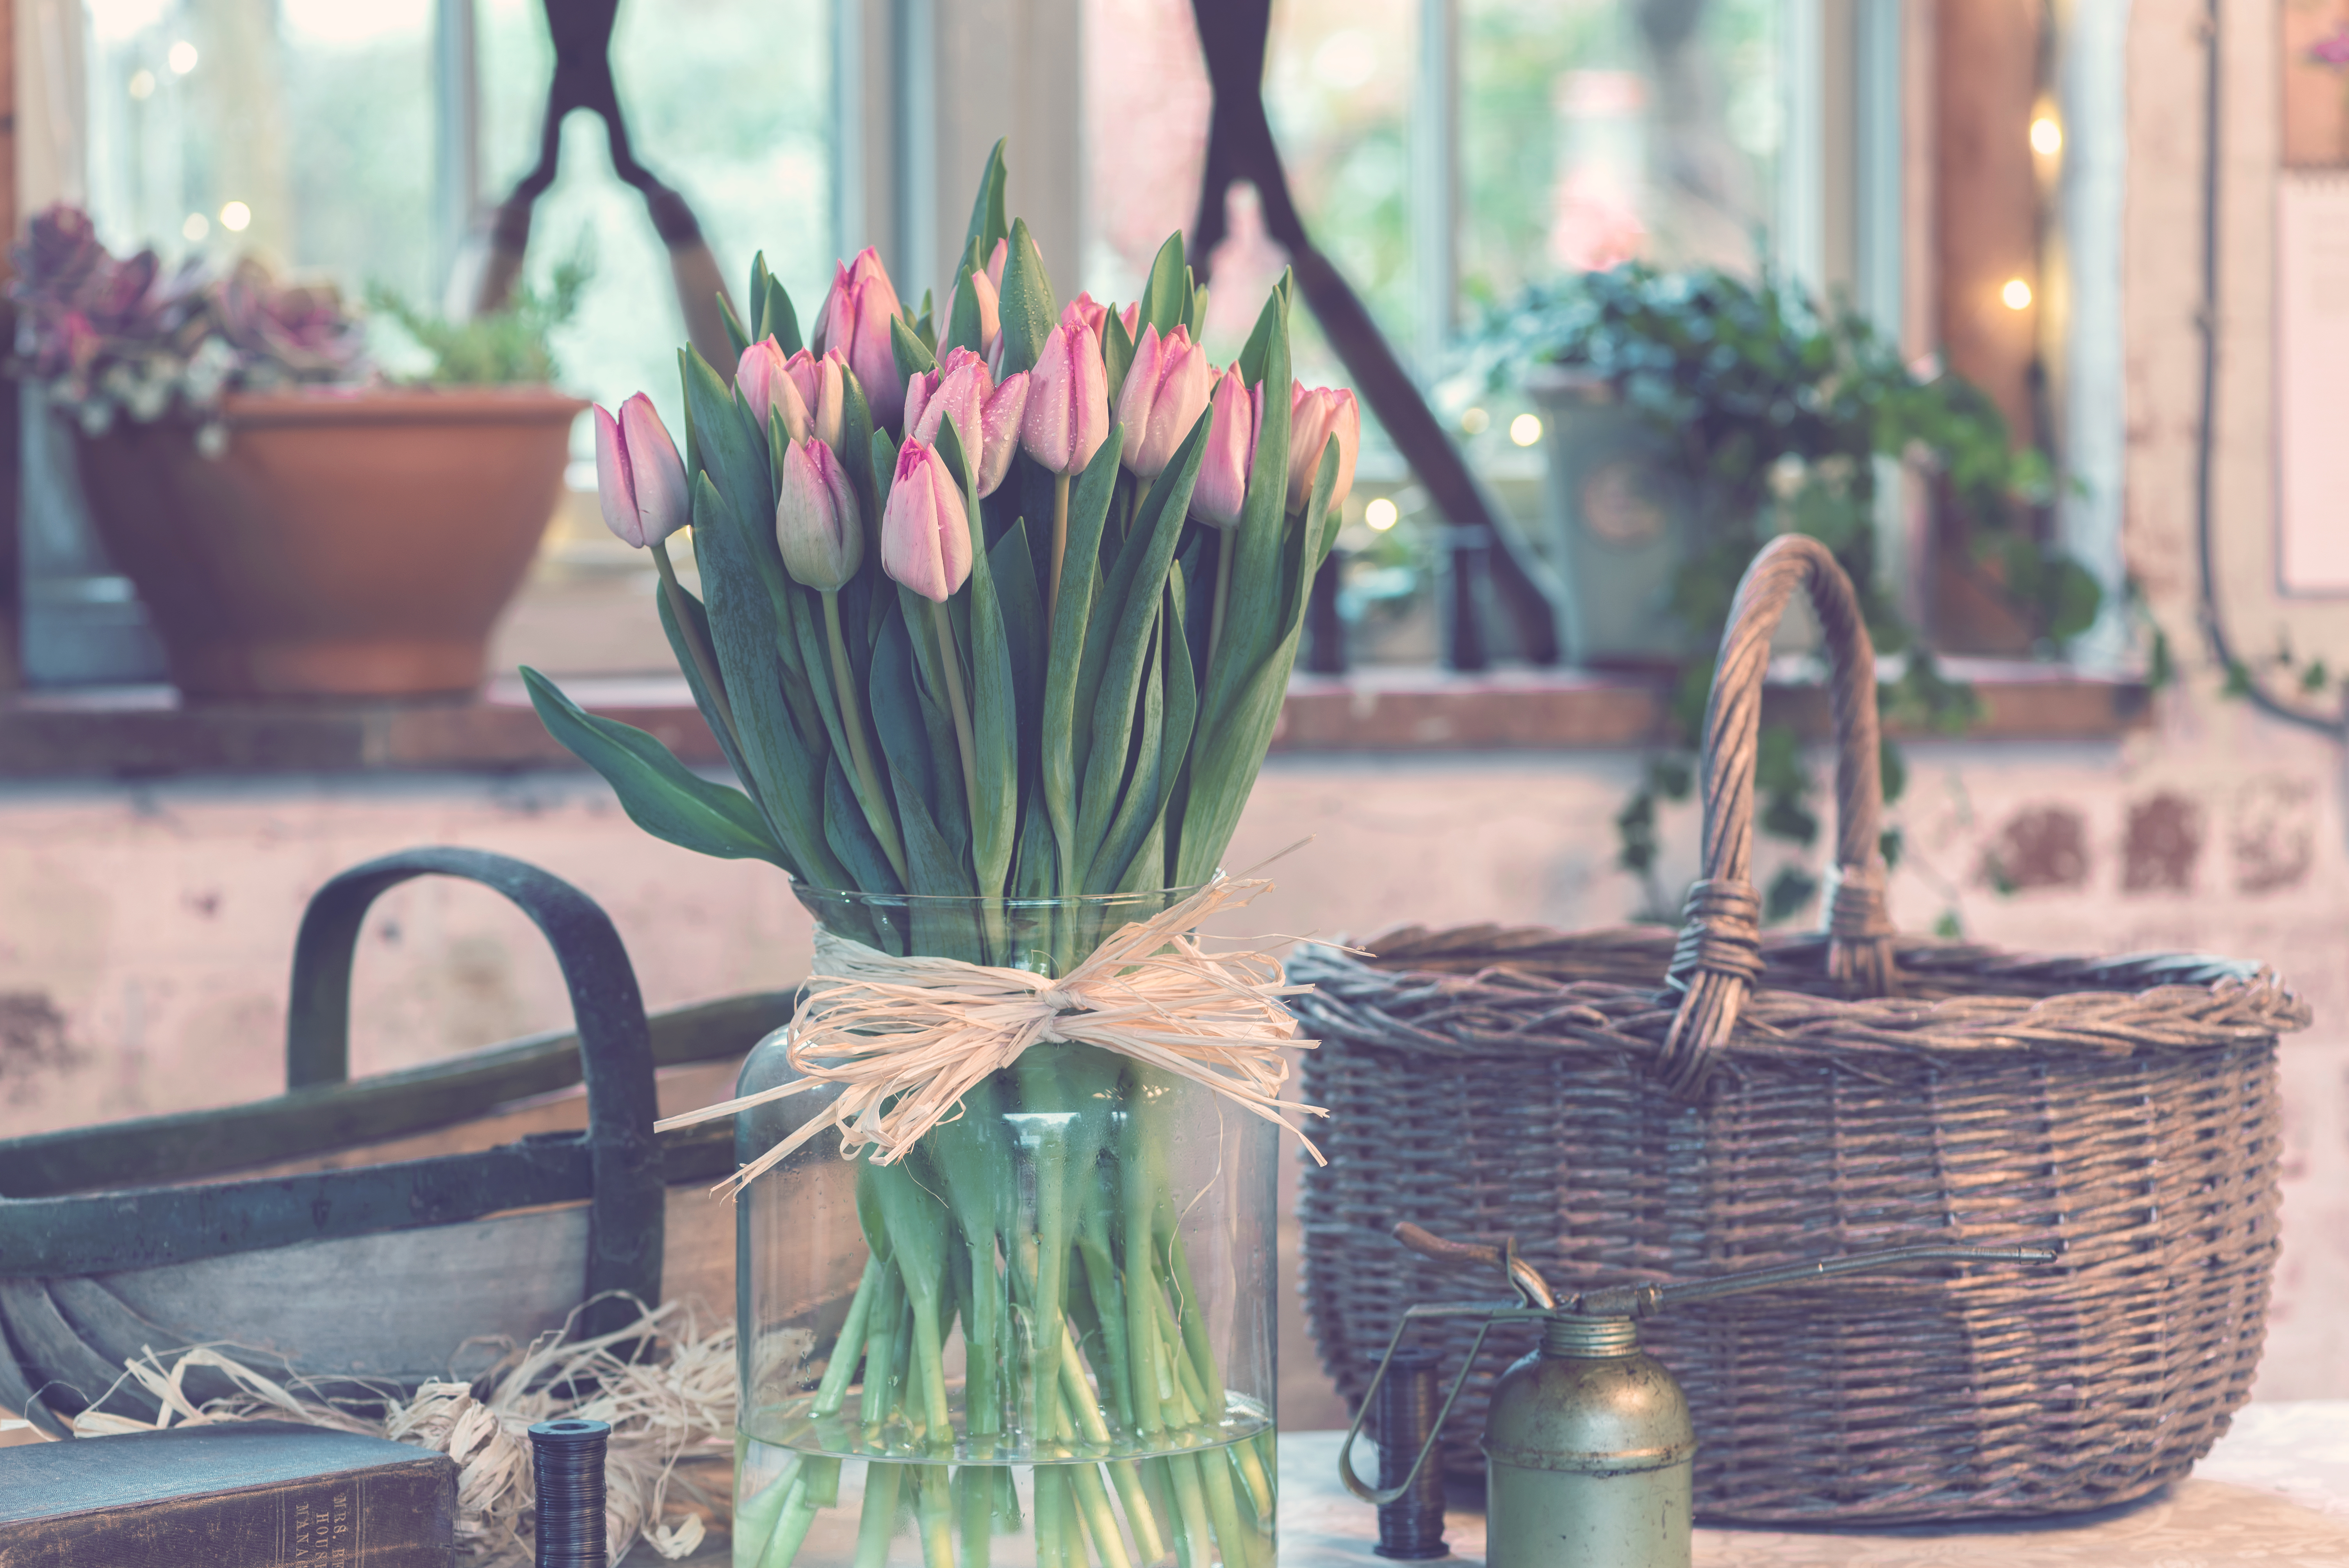
plant, flower, tulip, vase, spring, green, basket, floristry, floral design, pink tulip, centrepiece, flower arranging